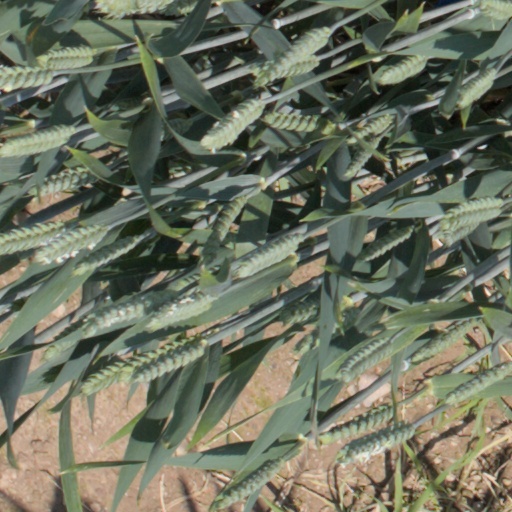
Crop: wheat